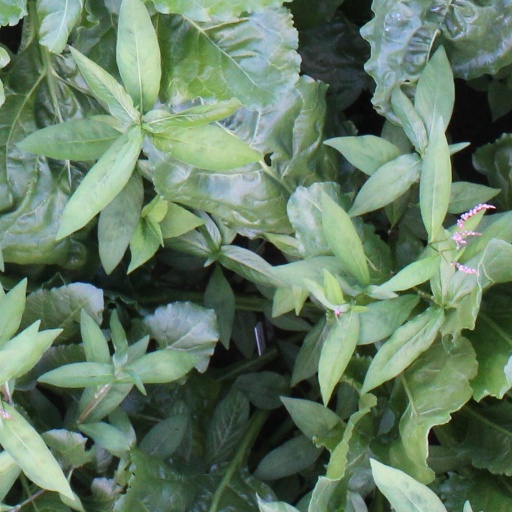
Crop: sugar beet